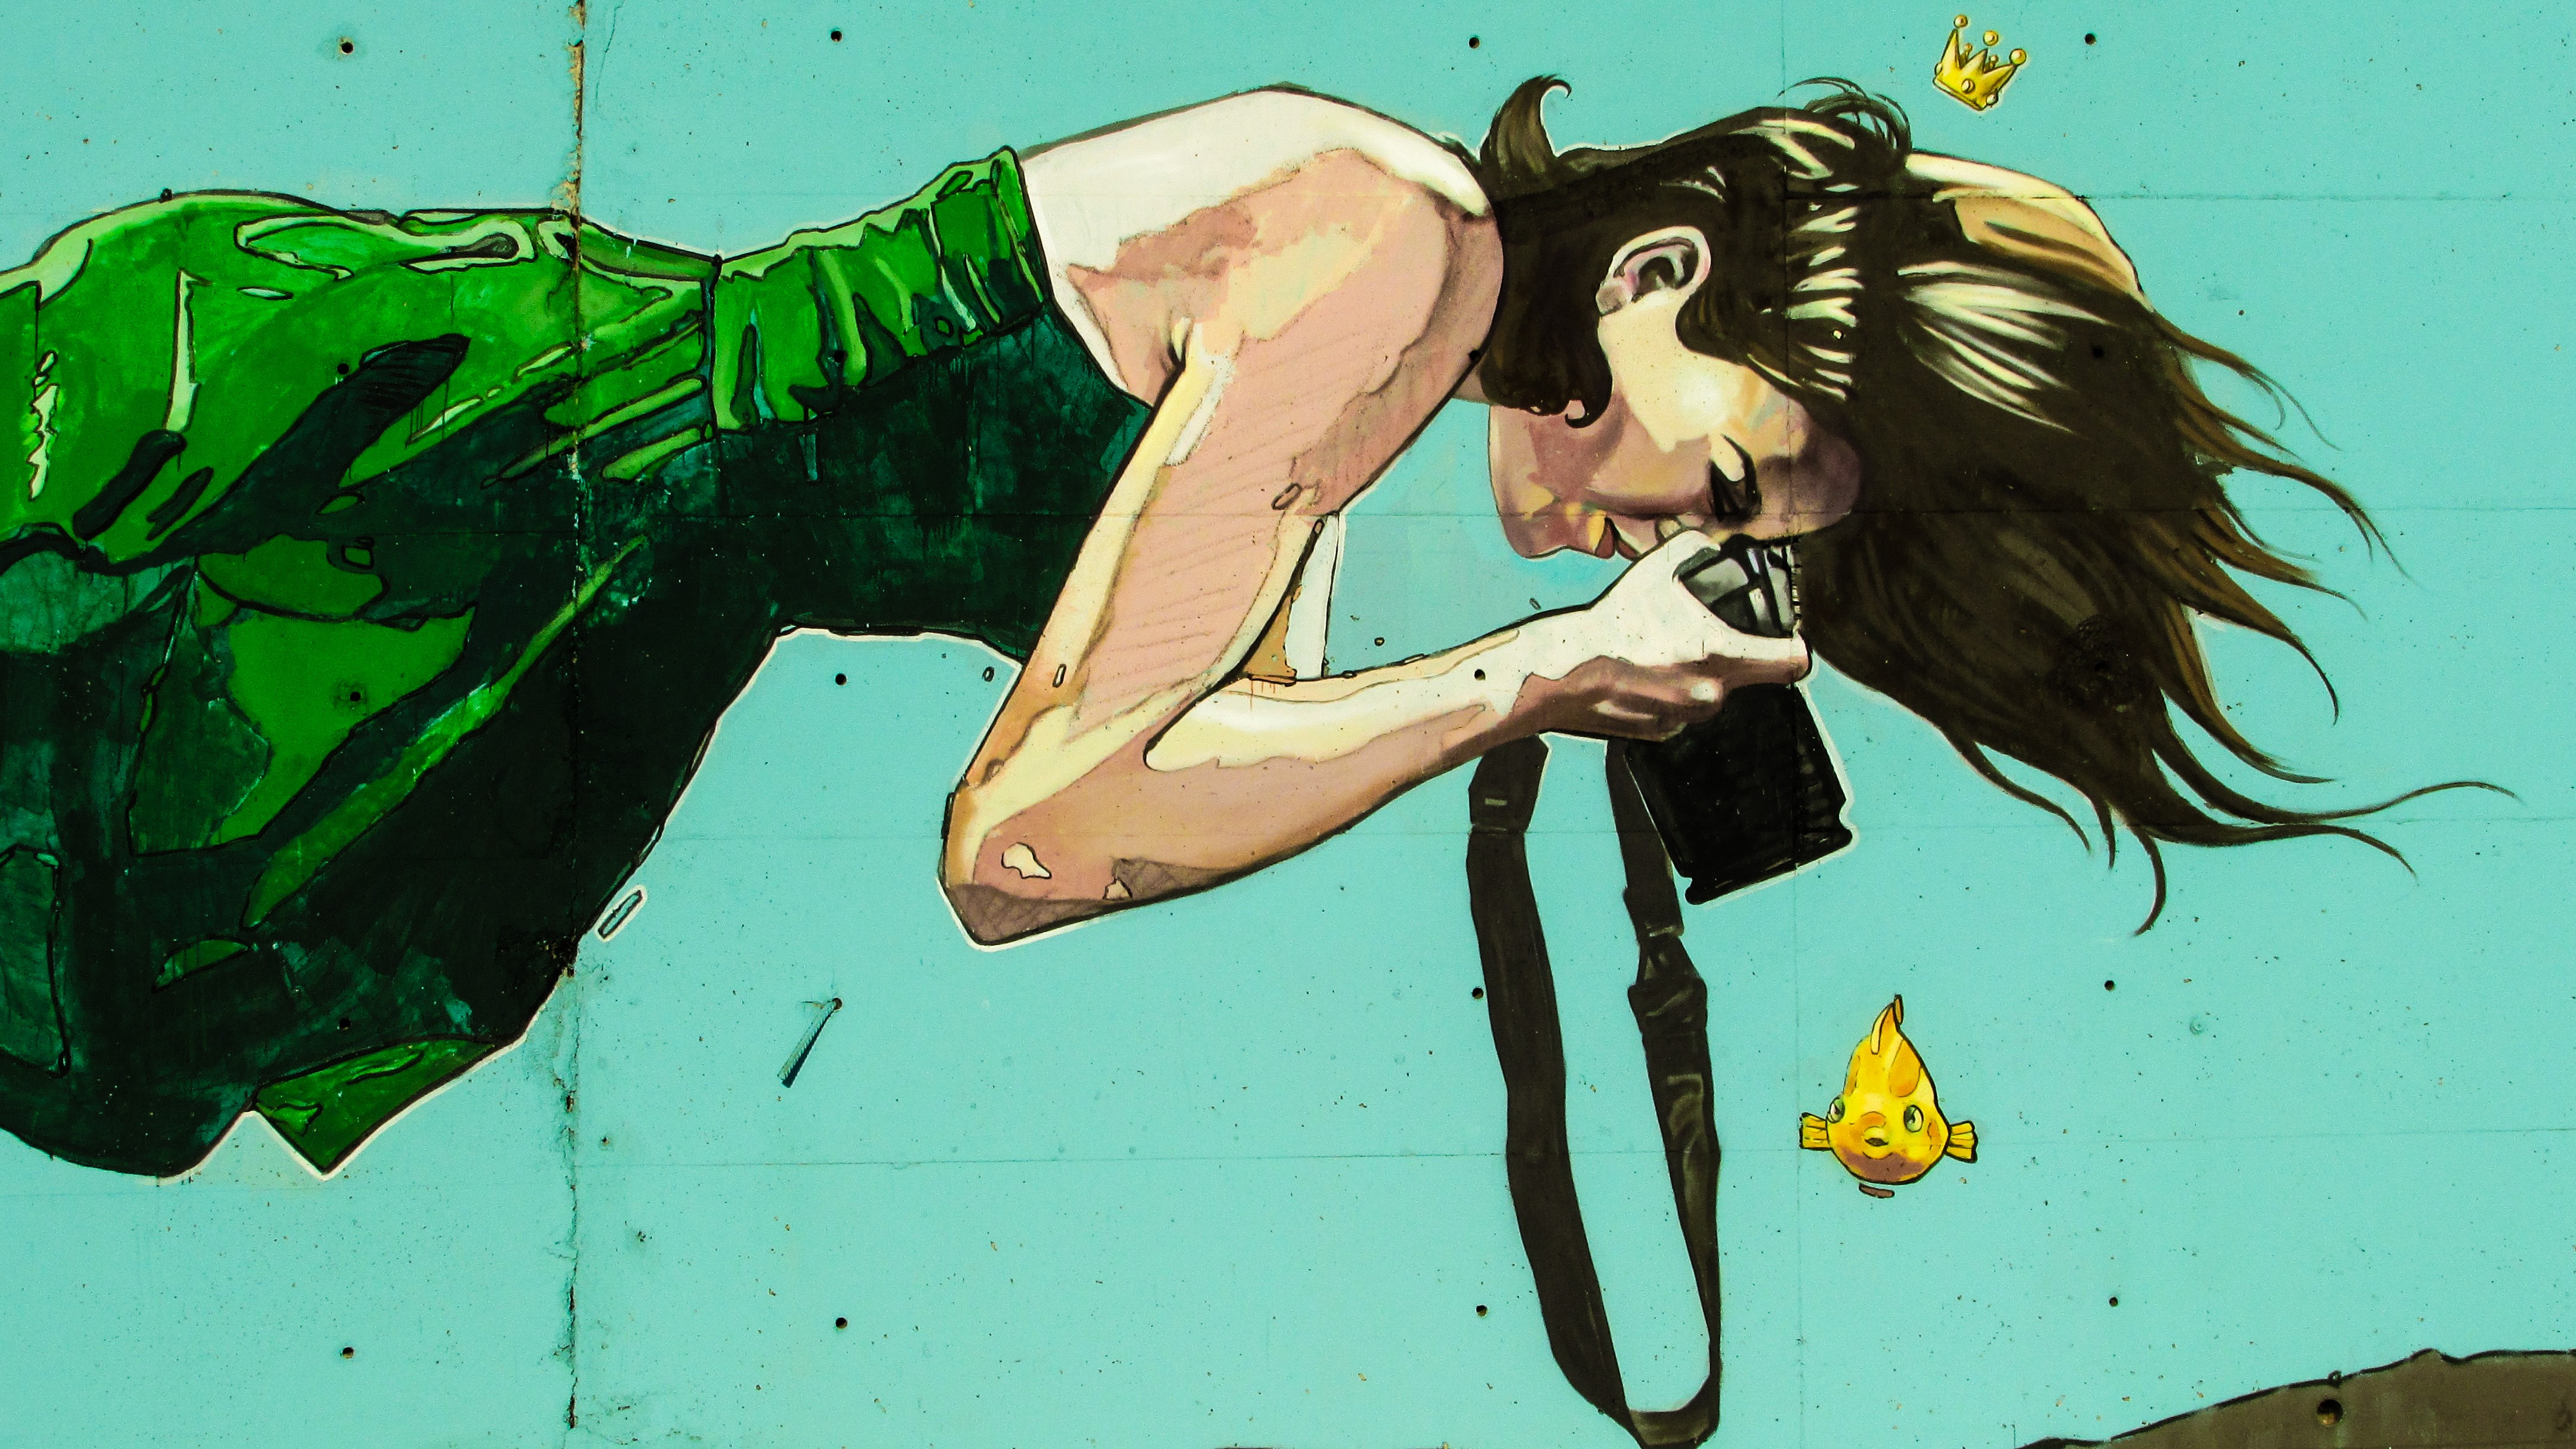
woman, photographer, floating, colorful, graffiti, illustration, redhead, anime, cyprus, cartoon, paralimni